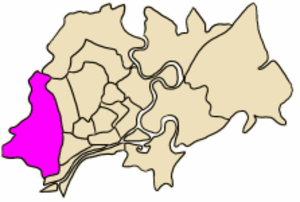
Bình Tân est l'un des arrondissements d'Hô-Chi-Minh-Ville, la plus grande ville du Viêt Nam.